Comedy film

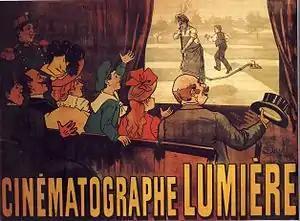
The film poster for the first comedy film, "L'Arroseur Arrosé" (1895)

The first comedy film was "L'Arroseur Arrosé" (1895), directed and produced by film pioneer Louis Lumière. Less than a minute long, it shows a boy playing a prank on a gardener. The most notable comedy actors of the silent film era (1895–1927) were Charlie Chaplin, Harold Lloyd, and Buster Keaton, though they were able to make the transition into "talkies" after the 1920s.